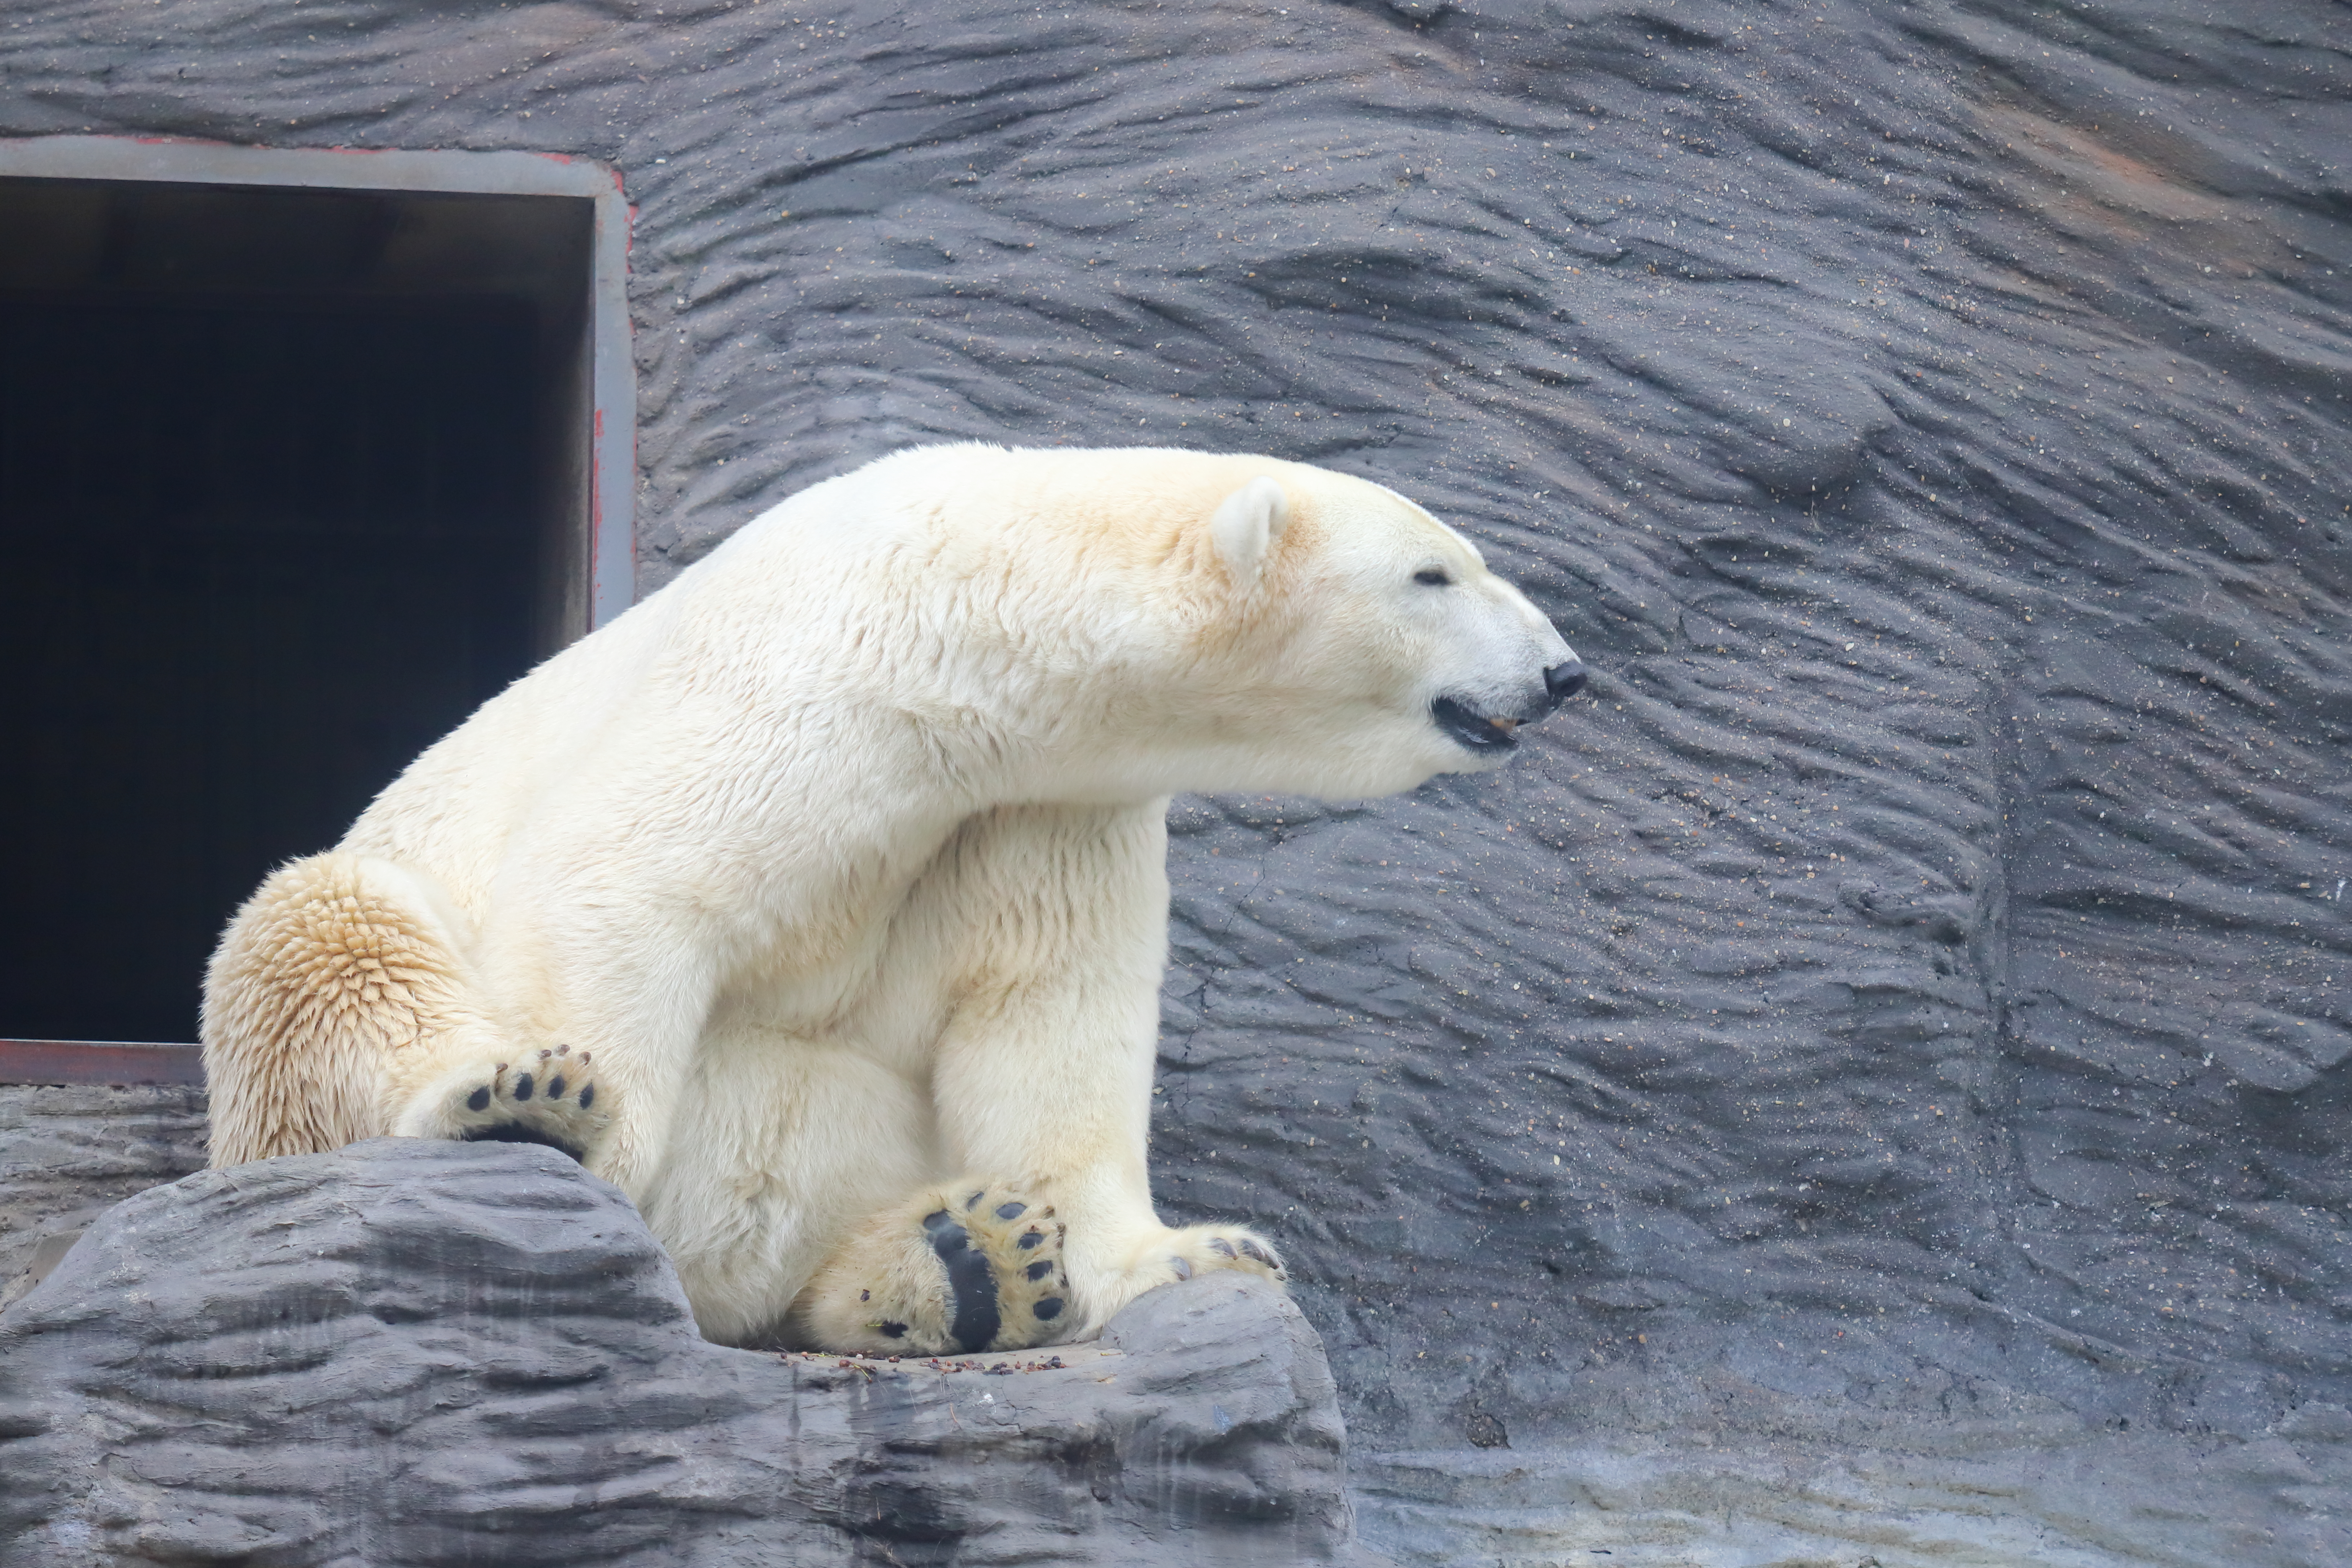
Canon EOS, polar bear, vertebrate, mammal, bear, terrestrial animal, plough, adaptation, snout, carnivore, wildlife, fur, zoo, arctic, ice, claw, drink